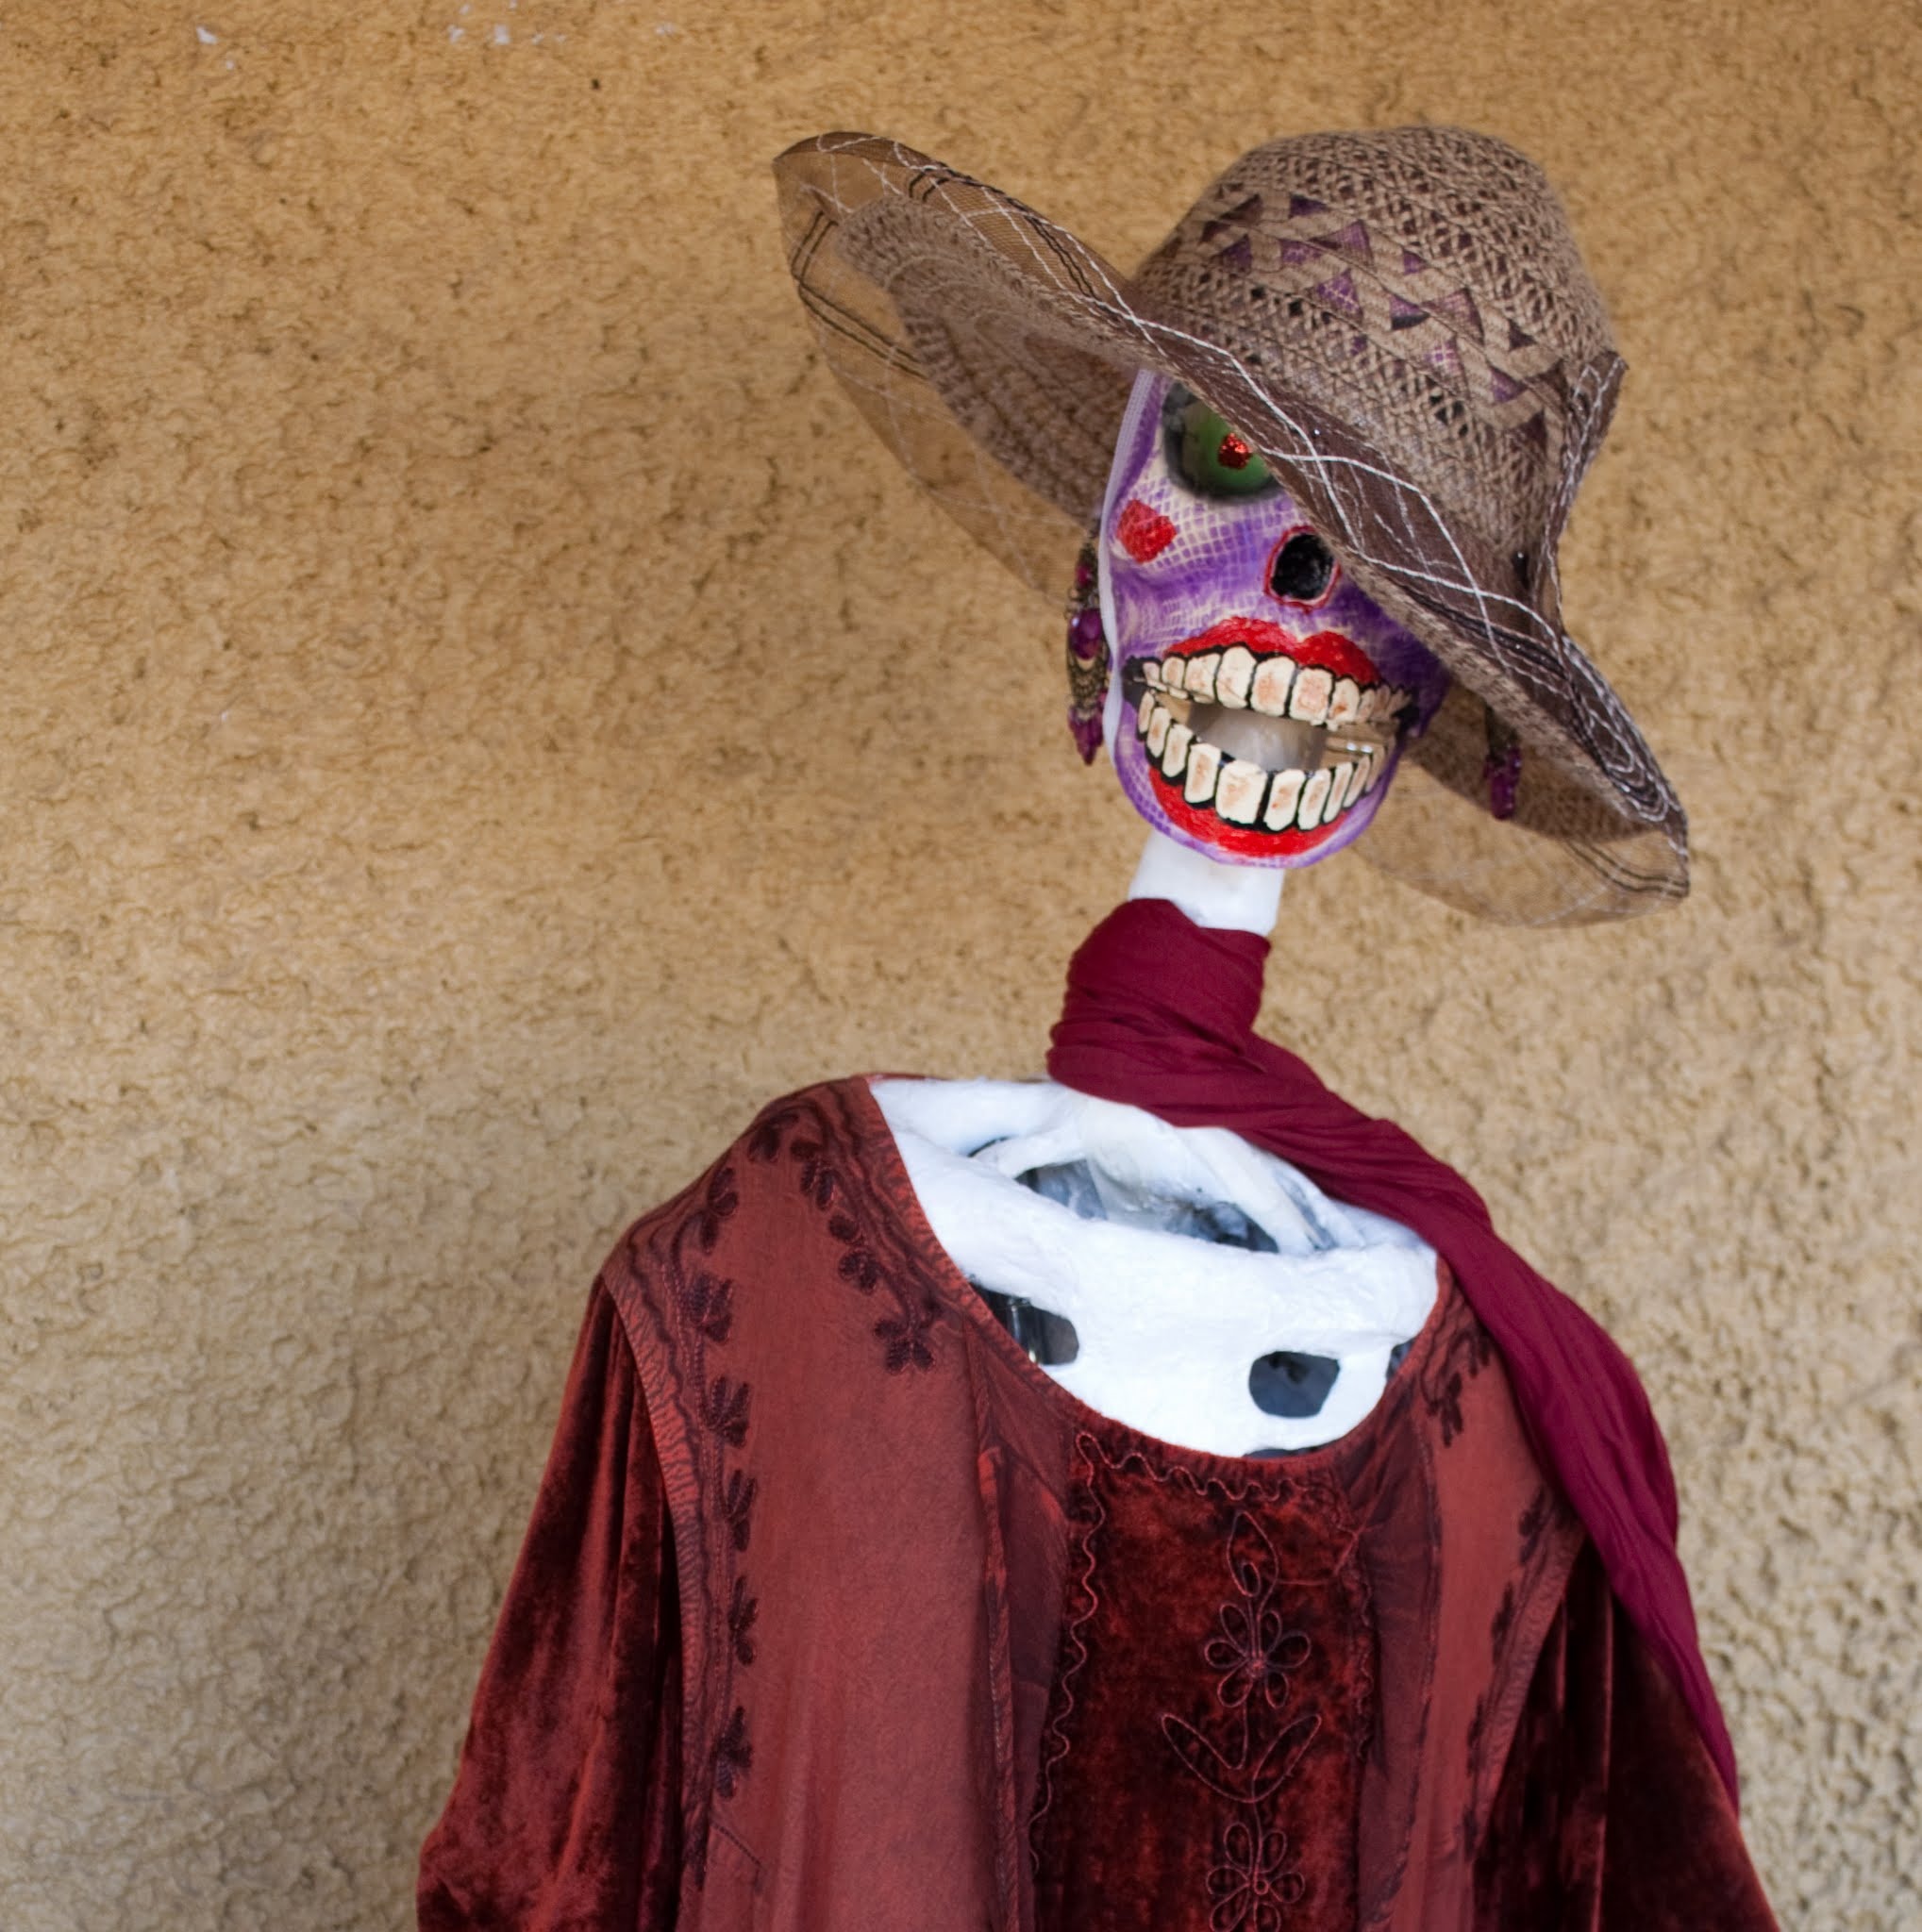
red, clothing, dead, death, toy, arizona, sculpture, art, dress, mexico, skeletons, costume, mexican, day of the dead, el dia de los muertos